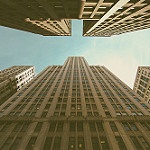
Label: non_damage_buildings_street